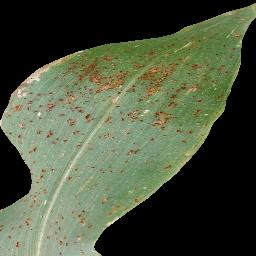
Label: Corn___Common_rust